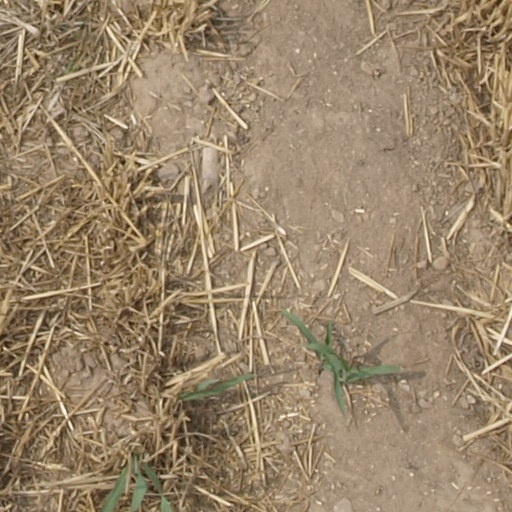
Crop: maize; corn